Kobzarska Sich

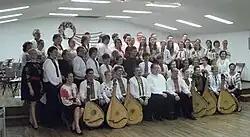
Participants of the 2010 Ukrainian Choral Workshop and Bandura Course

Campers are able to enroll into four different programs, based on experience, age and Interests. Aspiring bandura players between the ages of 9–11 have an opportunity to enroll in one week course.